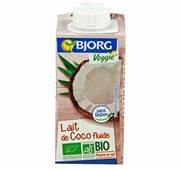
Waste category: cardboard